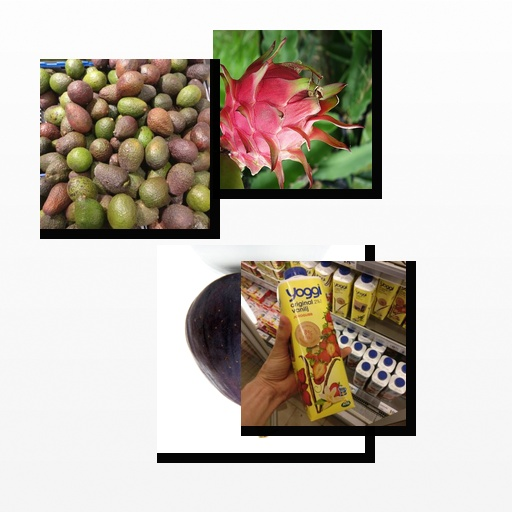
Food items: strawberry_yogurt, fig, dragon_fruit, avocado